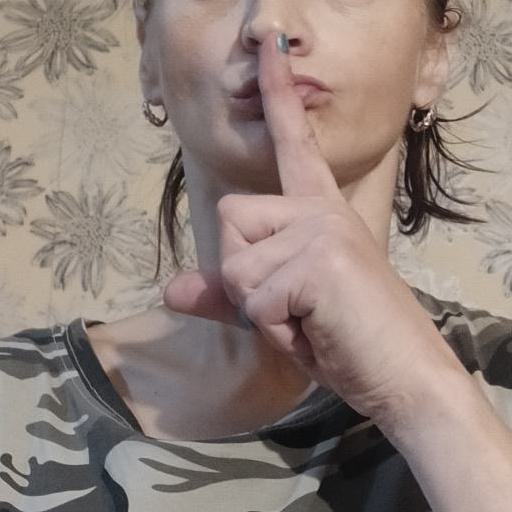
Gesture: mute